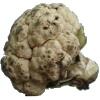
Label: cauliflower